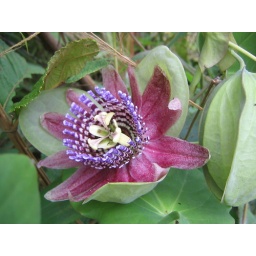
Bizarre flower found in the cloud forest near Coroico, Bolivia.